Clapham Common

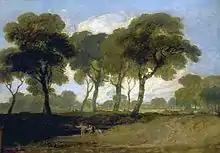
View on Clapham Common by J. M. W. Turner (1800–1805)

Originally common land for the parishes of Battersea and Clapham, William Hewer was among the early Londoners to build adjacent to it. Samuel Pepys, the diarist, died at Hewer's house in 1703. The land had been used for cricket in 1700 and was drained in the 1760s, and from the 1790s onwards fine houses were built around the common as fashionable dwellings for wealthy business people in what was then a village detached from metropolitan London. Some later residents were members of the Clapham Sect of evangelical reformers and slavery abolitionists, including William Wilberforce, Lord Teignmouth and Henry Thornton.